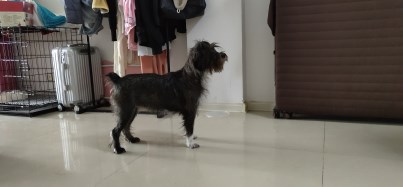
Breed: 2342-n000102-miniature_schnauzer